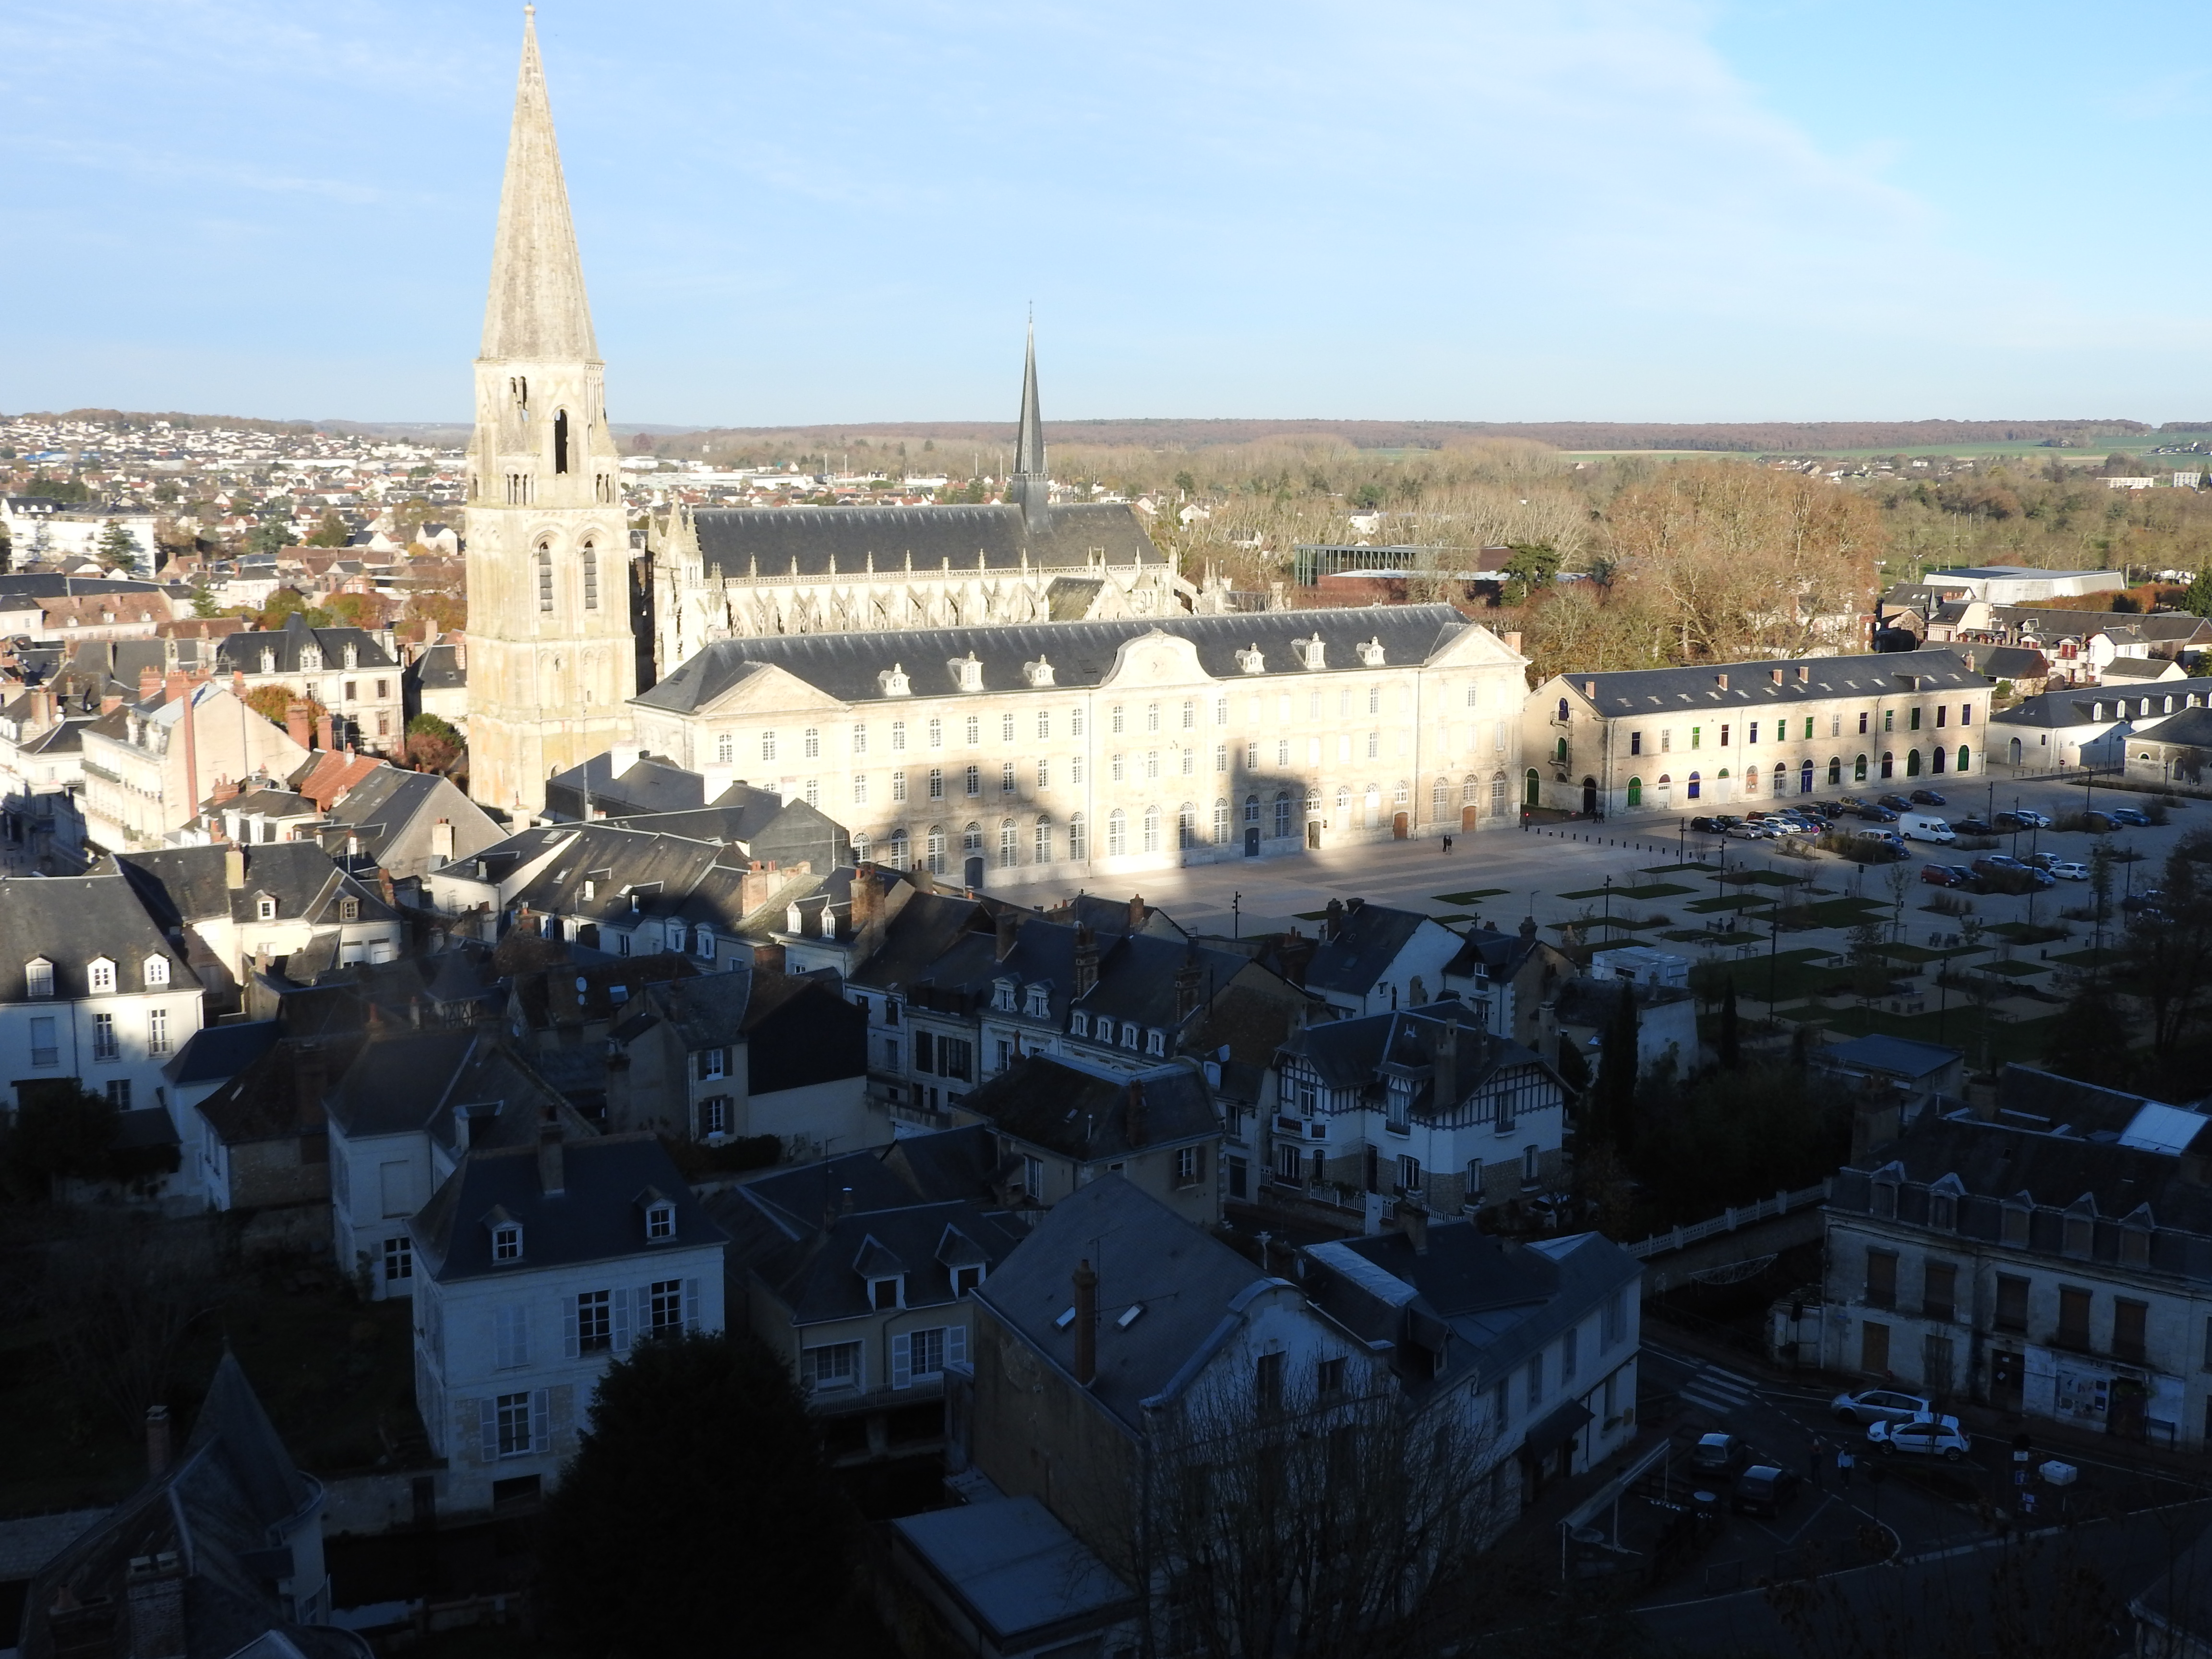
City of Vendome, monument, vuitton, vintage, cavalry 20 hunters, sky, city, urban area, town, landmark, cityscape, human settlement, architecture, building, roof, cloud, metropolitan area, cathedral, photography, tourism, spire, metropolis, horizon, basilica, skyline, church, vacation, tower, landscape, winter, place of worship, steeple, mountain, panorama